1996 U.S. 500

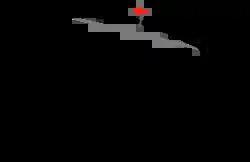
Michigan International Speedway track map.

The 1996 U.S. 500 was a CART series race held at Michigan International Speedway in Brooklyn, Michigan on Sunday May 26, 1996. It was the sixth round of the 1996 CART PPG Indy Car World Series season, and was run on the same day as the 1996 Indianapolis 500. Jimmy Vasser of Chip Ganassi Racing won the race from the pole position. It marked the first and only time that two 500-mile Indy car races were held at Michigan in the same season, alongside the traditional Michigan 500, which was held two months later on July 28.